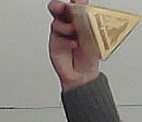
Product: toblerone_white